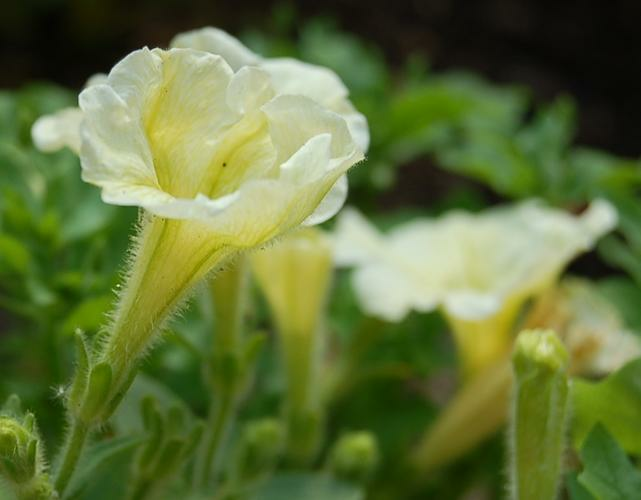
Flower: petunia